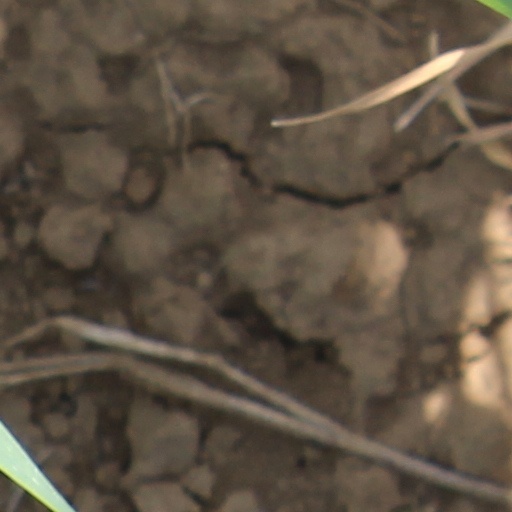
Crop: wheat